Asashōryū Akinori

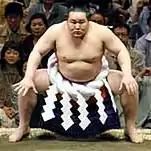
"Yokozuna" career

While his first tournament as "yokozuna" ended in a disappointing 10–5 record, Asashōryū won a further twenty-three tournaments. Combined with his two "yūshō" as an "ōzeki", he had twenty-five career championships in the top division. This puts him in fourth place on the all-time list, behind only Hakuhō, Taihō, and Chiyonofuji.